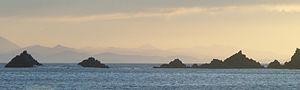
Houghton Bay and Valley est une des banlieues sud de la cité de Wellington, située dans le sud de l’Île du Nord de la Nouvelle-Zélande.